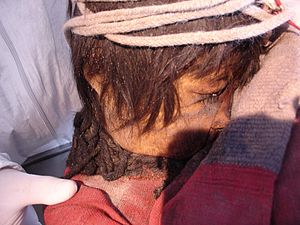
Lus / Historie
Mumie i Peru, kendt som El Niño (= drengen).
Lus er vingeløse insekter. Lusen har sugende munddele, som de bruger til at suge blod af mennesker og andre hvirveldyr. Lusens krop er flad og bærer kloformede klamreben. Lus er ektoparasitter. Hos mennesket findes fladlusen, hovedlusen og kroplusen.